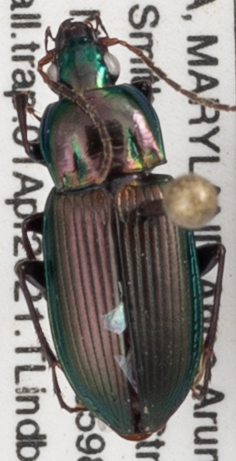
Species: Poecilus chalcites
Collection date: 2021-04-01
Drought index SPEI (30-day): -0.416
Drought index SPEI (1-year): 2.09
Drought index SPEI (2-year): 1.13